E.A. Shaw House

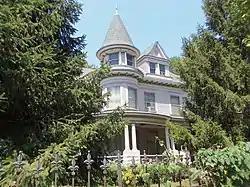

The E.A. Shaw House is a historic building located on the east side of Davenport, Iowa, United States. It has been listed on the National Register of Historic Places since 1984.